Manase

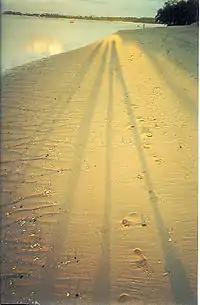
A beach in Manase.

Manase is a village on the central north coast of Savai'i island in Samoa in the political district of Gagaifomauga. It has a population of 123.